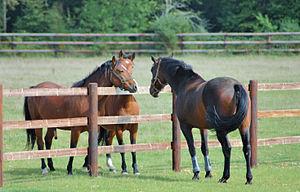
Pierrefitte-en-Cinglais_Les_cours.jpg CALVADOS 14690
L'élevage équin est l'activité visant à faire naître des équidés domestiques appartenant aux espèces Equus caballus, Equus asinus ou des mulets, hybrides des deux précédents, au profit des activités humaines. Il peut fournir des animaux destinés aux sports équestres et hippiques, aux loisirs, à la défense, au cinéma, ou encore à la traction. L'élevage équin fournit également des produits issus de ces animaux, comme la viande, le lait, le cuir, l'engrais, l'amendement, et la gonadotrophine chorionique équine.